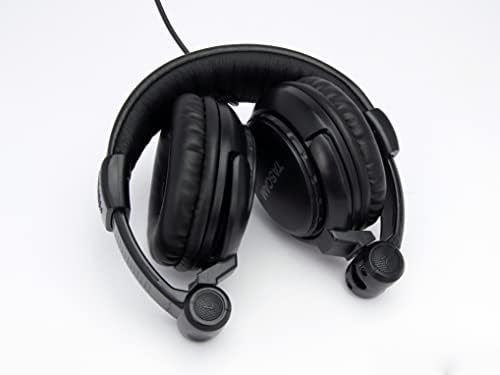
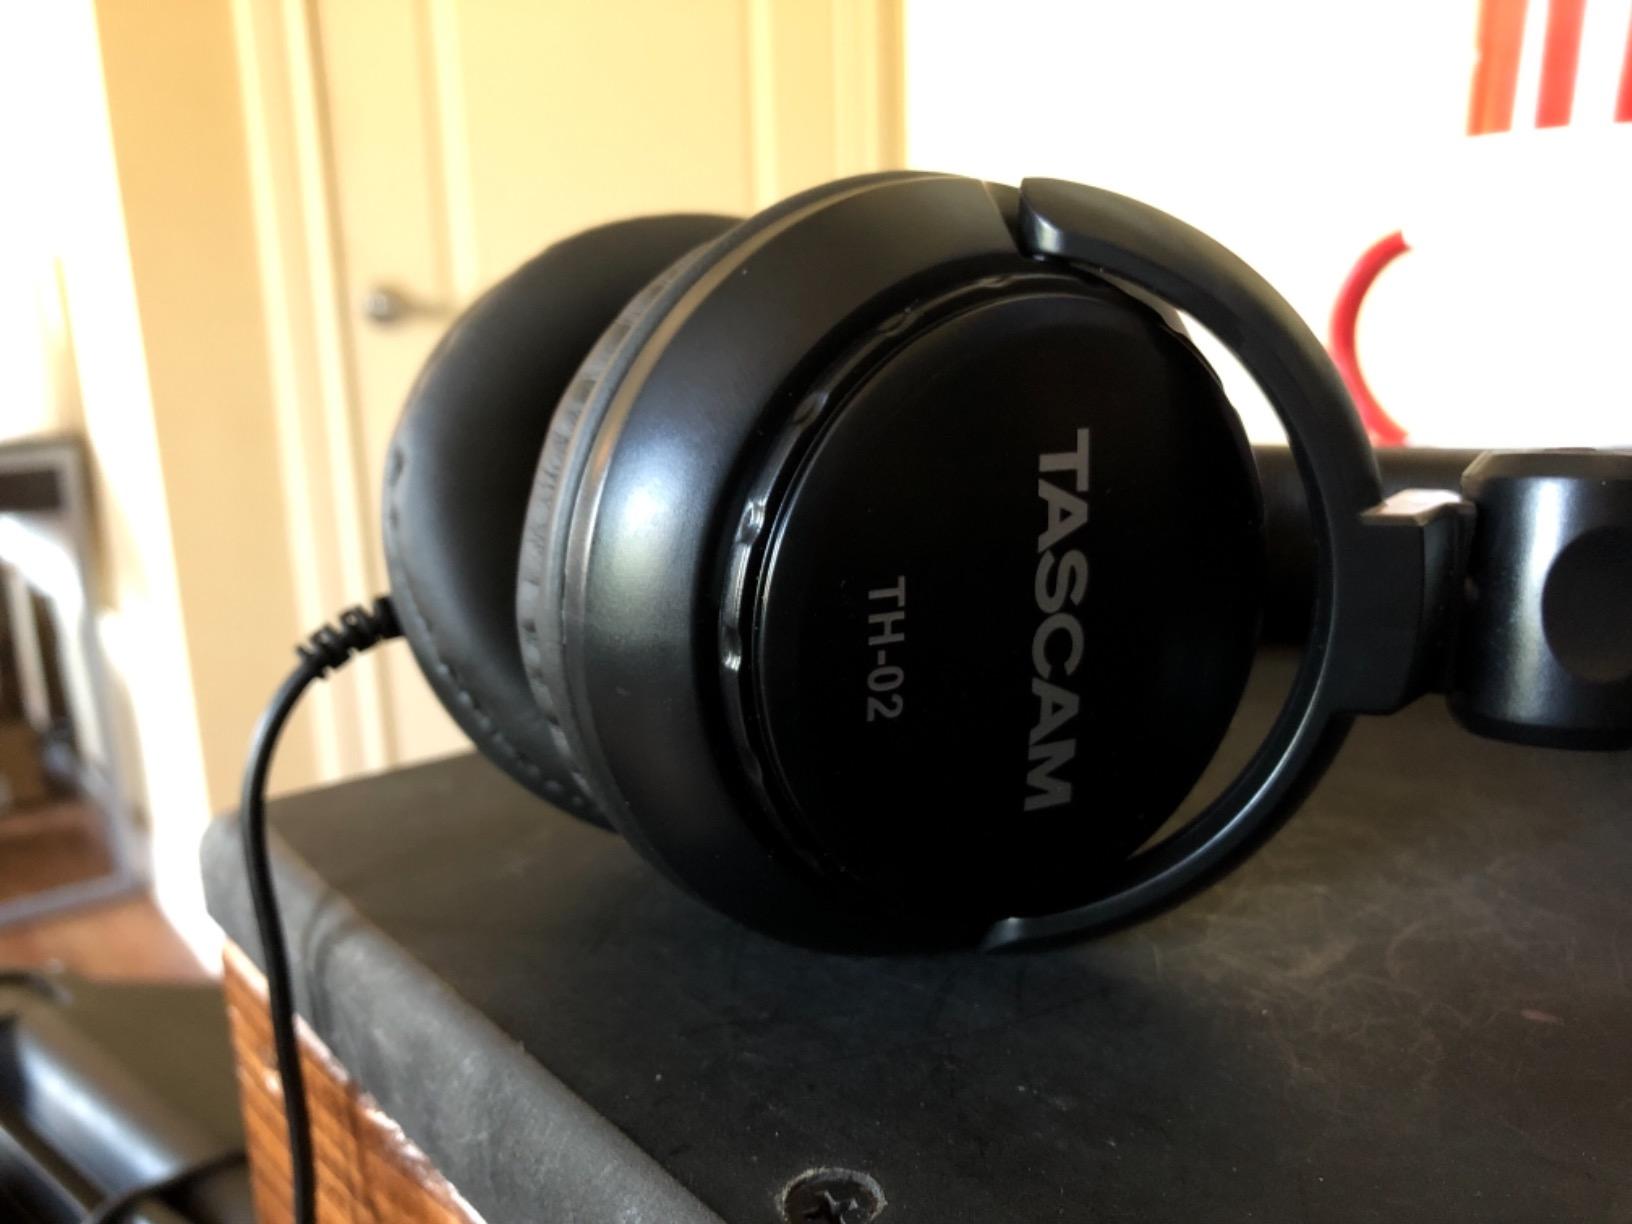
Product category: headphones
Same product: yes